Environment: real
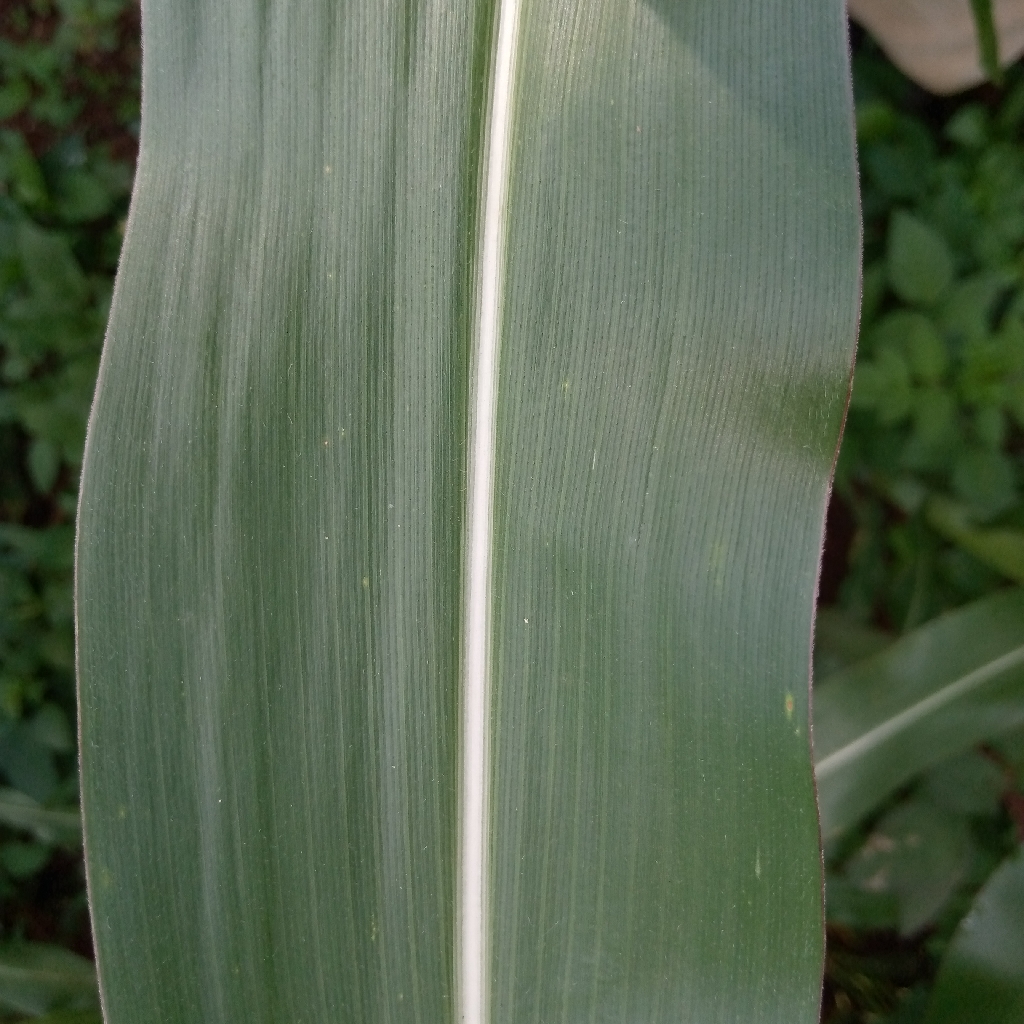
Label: healthy